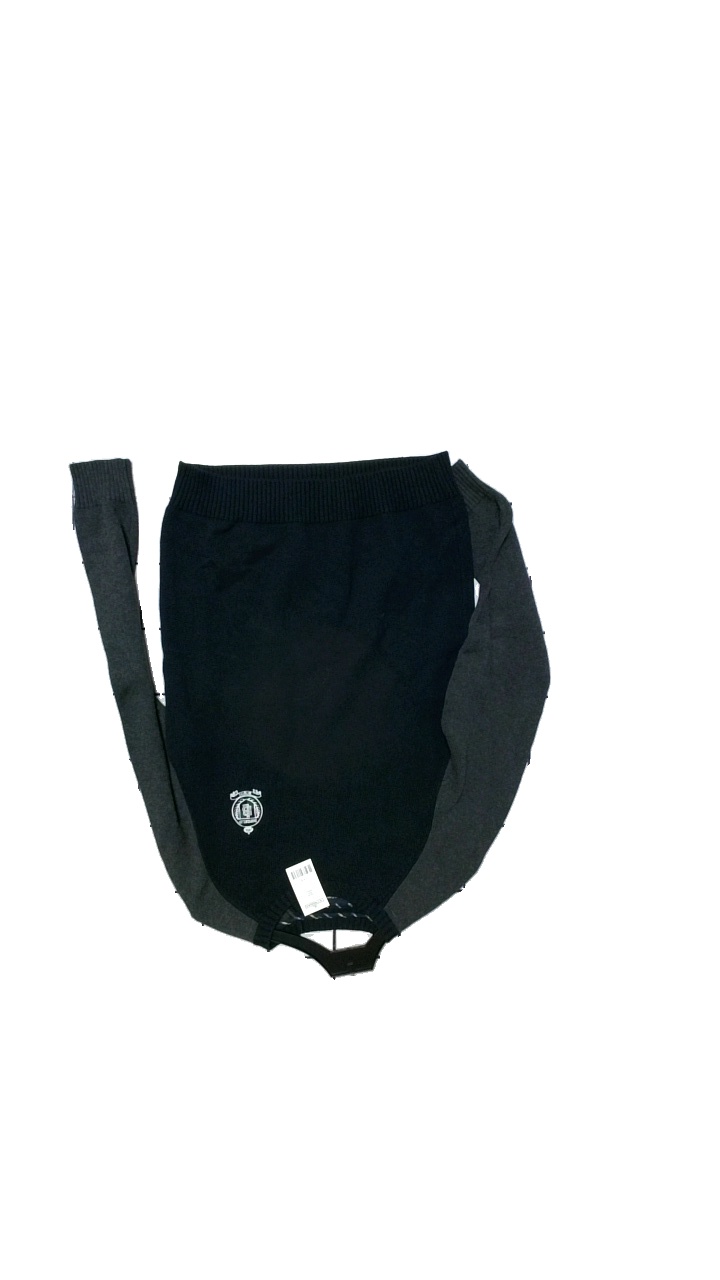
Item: Sweater (Men)
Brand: Bondelid
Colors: Blue, Grey
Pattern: Logo print
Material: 80% Cotton, 20% Woll
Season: Autumn
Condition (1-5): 2
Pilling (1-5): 2
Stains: Minor
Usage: Reuse
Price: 100-150